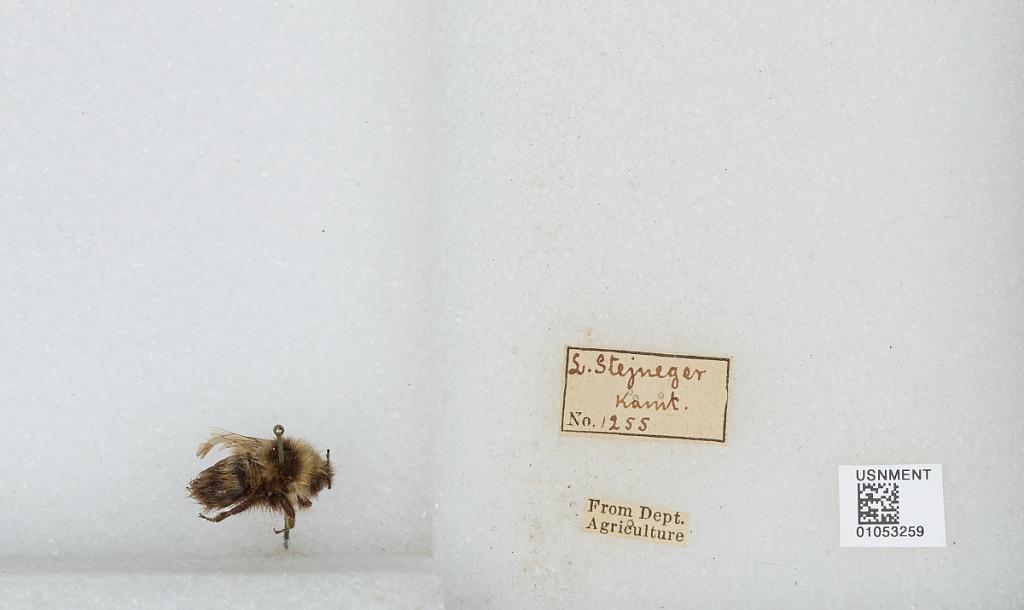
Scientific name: Bombus sp.
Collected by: L. Stejneger
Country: Russia
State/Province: Kamtschatka
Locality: Kamtschatka